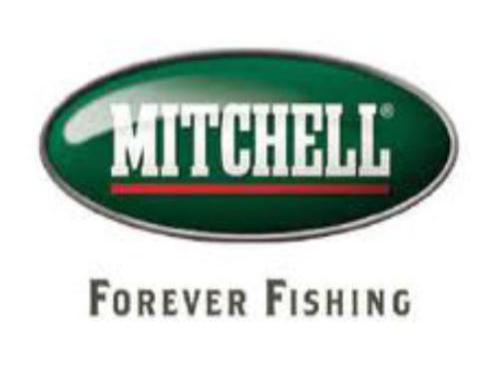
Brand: mitchell
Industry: Necessities